Gomaco Trolley Company

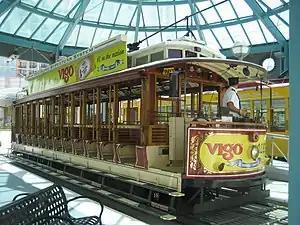
Gomaco-built 15-bench open car (No. 1976) on the TECO Line in Tampa, in 2008.

In the mid-1980s, Gomaco built two more 15-bench, open-style cars. Car 1976 was a conventional streetcar with a trolley pole on its roof, while car 1977 was fitted with an on-board generator, so that it could be operated on existing tracks, on a trial basis, without need for overhead trolley wires. The two cars were demonstrators which the company loaned to a few different operators. Ultimately, car 1977 was acquired by the Platte Valley Trolley, in Denver, Colorado, and—many years later—car 1976 by HART for the 2002-opened TECO Line Streetcar in Tampa, Florida.